John Hore (rugby union)

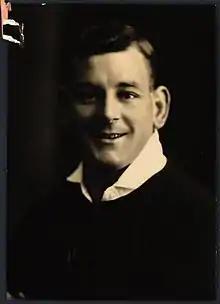
Hore in 1935

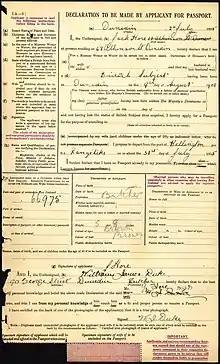
John Jack Hore passport application (1935)

John Hore (9 August 1907 – 7 July 1979) was a New Zealand rugby union player. A hooker and prop, Hore represented Otago at a provincial level, and was a member of the New Zealand national side, the All Blacks from 1928 to 1936. He played 45 matches for the All Blacks including 10 internationals. During World War II Hore served as a warrant officer with the 2nd New Zealand Expeditionary Force (NZEF) in the Middle East, and after the end of the war was a selector of the 2nd NZEF "Kiwis" army team that toured Britain.